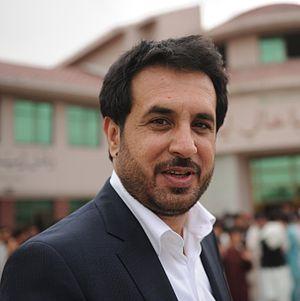
Asadullah Khalid, né en 1970 à Ghazni dans la province de Ghazni, est un homme politique afghan. Il est l'actuel chef des services de renseignement afghans. Il est blessé le 6 décembre 2012 dans un attentat suicide à la bombe contre une auberge de Kaboul.